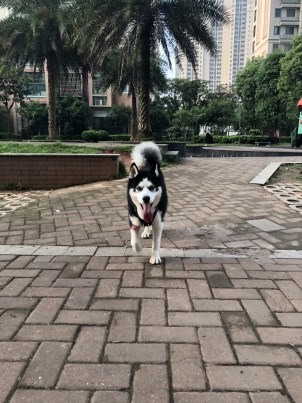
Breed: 1160-n000003-Siberian_husky